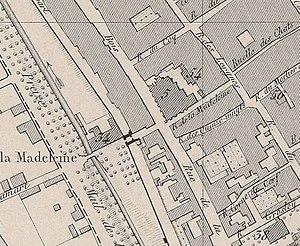
plan du centre ville.
La Rue de la Madeleine, est une voie historique du centre-ville de Troyes, dans le département de l'Aube.